Duchy of Brittany

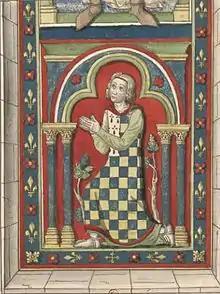
Pierre Mauclerc: Duke of Brittany "jure uxoris" with Alix, and Regent to his son John I

In the 13th century England's alliance with Brittany collapsed under King John of England. When Richard I died in 1199, Philip agreed to recognize Arthur of Brittany as count of Anjou, Maine, and Poitou, in exchange for Arthur swearing fealty to him, and thereby becoming a direct vassal of France. However, in 1202, 15-year-old Arthur was captured by the English while besieging Mirebeau. By 1203, the imprisoned Arthur was transferred to Rouen, under the charge of William de Braose, the court favorite of King John. Arthur vanished mysteriously in April 1203. Arthur's legal successor was Eleanor of Brittany, who was however imprisoned by John at Corfe Castle in Dorset; the request of Philip II for her release was neglected.